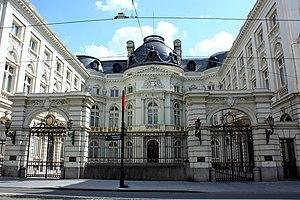
Palais du Comte de Flandre, aujourd'hui siège de la Cour des comptes. Construit en 1776-1781 par Barnabé Guimard. (Style: Classicisme) Monument classé n°2043-0566/0 This is a photo of a monument in Brussels, number: 2043-0566/0
Le palais du comte de Flandre, est un palais de style néo-classique situé rue de la Régence n° 2, à Bruxelles.
Philippe de Belgique, comte de Flandre, né au château de Laeken le 24 mars 1837 et mort le 17 novembre 1905 au palais du comte de Flandre à Bruxelles, est un prince de Belgique, duc en Saxe, prince de Saxe-Cobourg et Gotha.
Baudouin de Belgique, de son nom de naissance Baudouin de Saxe-Cobourg et Gotha, né le 3 juin 1869 à Bruxelles dans le palais du comte de Flandre et mort au même lieu, le 23 janvier 1891, est un prince de Belgique, duc de Saxe, prince de Saxe-Cobourg et Gotha.